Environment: real
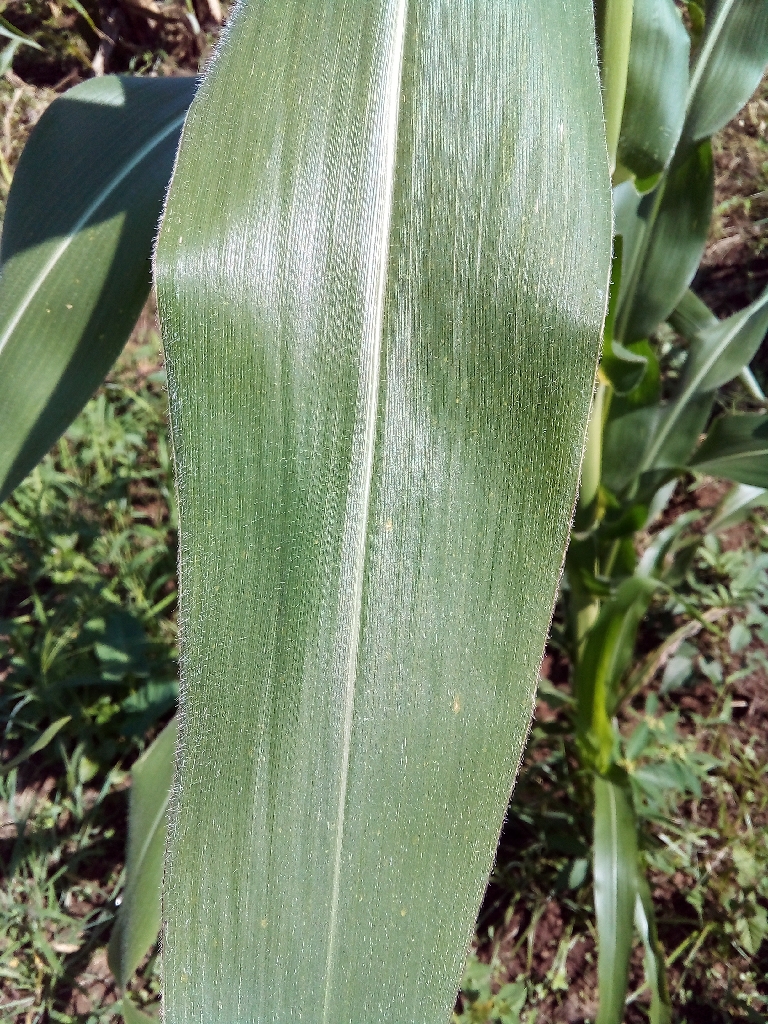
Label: healthy